National Prison Rape Elimination Commission

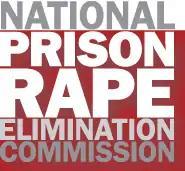
Logo of the NPREC in 2009

The National Prison Rape Elimination Commission (NPREC) was established when President George W. Bush signed the Prison Rape Elimination Act of 2003 (PREA) on September 4 of that year. The commissioners were appointed in June 2004. The commission was a major component of the PREA legislation and it was given subpoena powers as well as authorization to conduct a broad based study of prison rape in the United States. In 2005 the commission received a federal earmark of US$987,000 to begin the implementation of the mandated provisions of the 2003 law that established the panel.